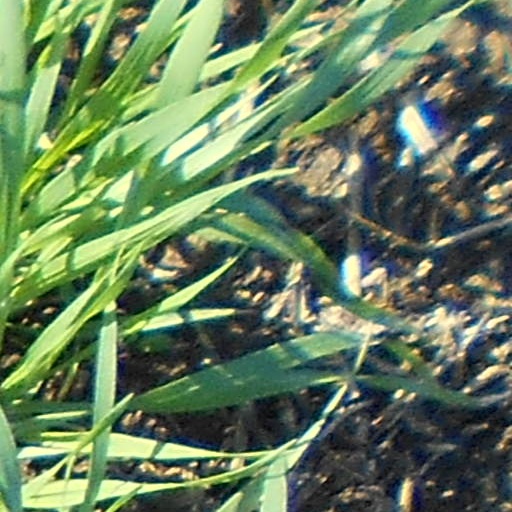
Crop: wheat